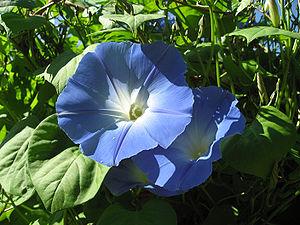
Au XIXᵉ siècle, les jardiniers exploitent la constance avec laquelle certaines fleurs s'ouvrent et se ferment avec des mouvements périodiques spontanés et à peu près à heure fixe, pour concevoir des horloges florales. Le choix de ces fleurs dont les corolles s'ouvrent de jour comme de nuit permettait ces arrangements. Les fleurs étaient disposées sur un massif gradué selon les heures où elles changeaient de conformation à l'image d'une horloge.
Ipomoea tricolor, appelée en anglais morning glory ou encore « tlilitzin » des Aztèques, est une plante grimpante annuelle répandue dans le Sud du Mexique et au Guatemala, en Amérique du Sud et aux Antilles. Ses feuilles sont ovales, profondément cordées et entières. La fleur, bleue, donne un fruit qui contient des graines noires angulaires et allongées.